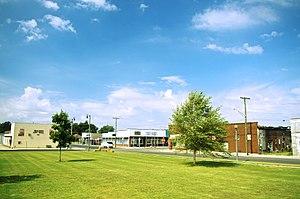
Malden est une ville du comté de Dunklin, dans le Missouri, aux États-Unis. Située au nord-est du comté, elle est fondée en 1877 et incorporée en 1878.